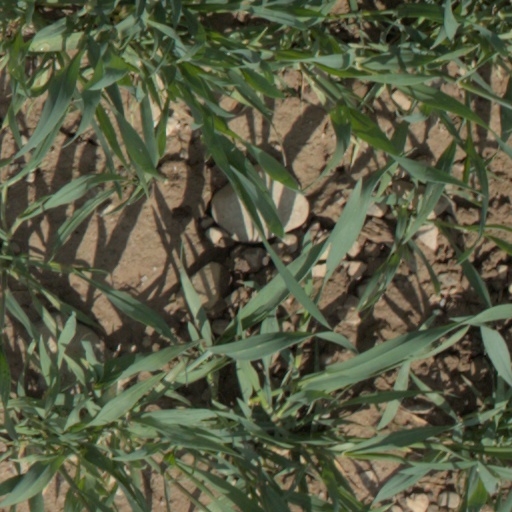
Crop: wheat